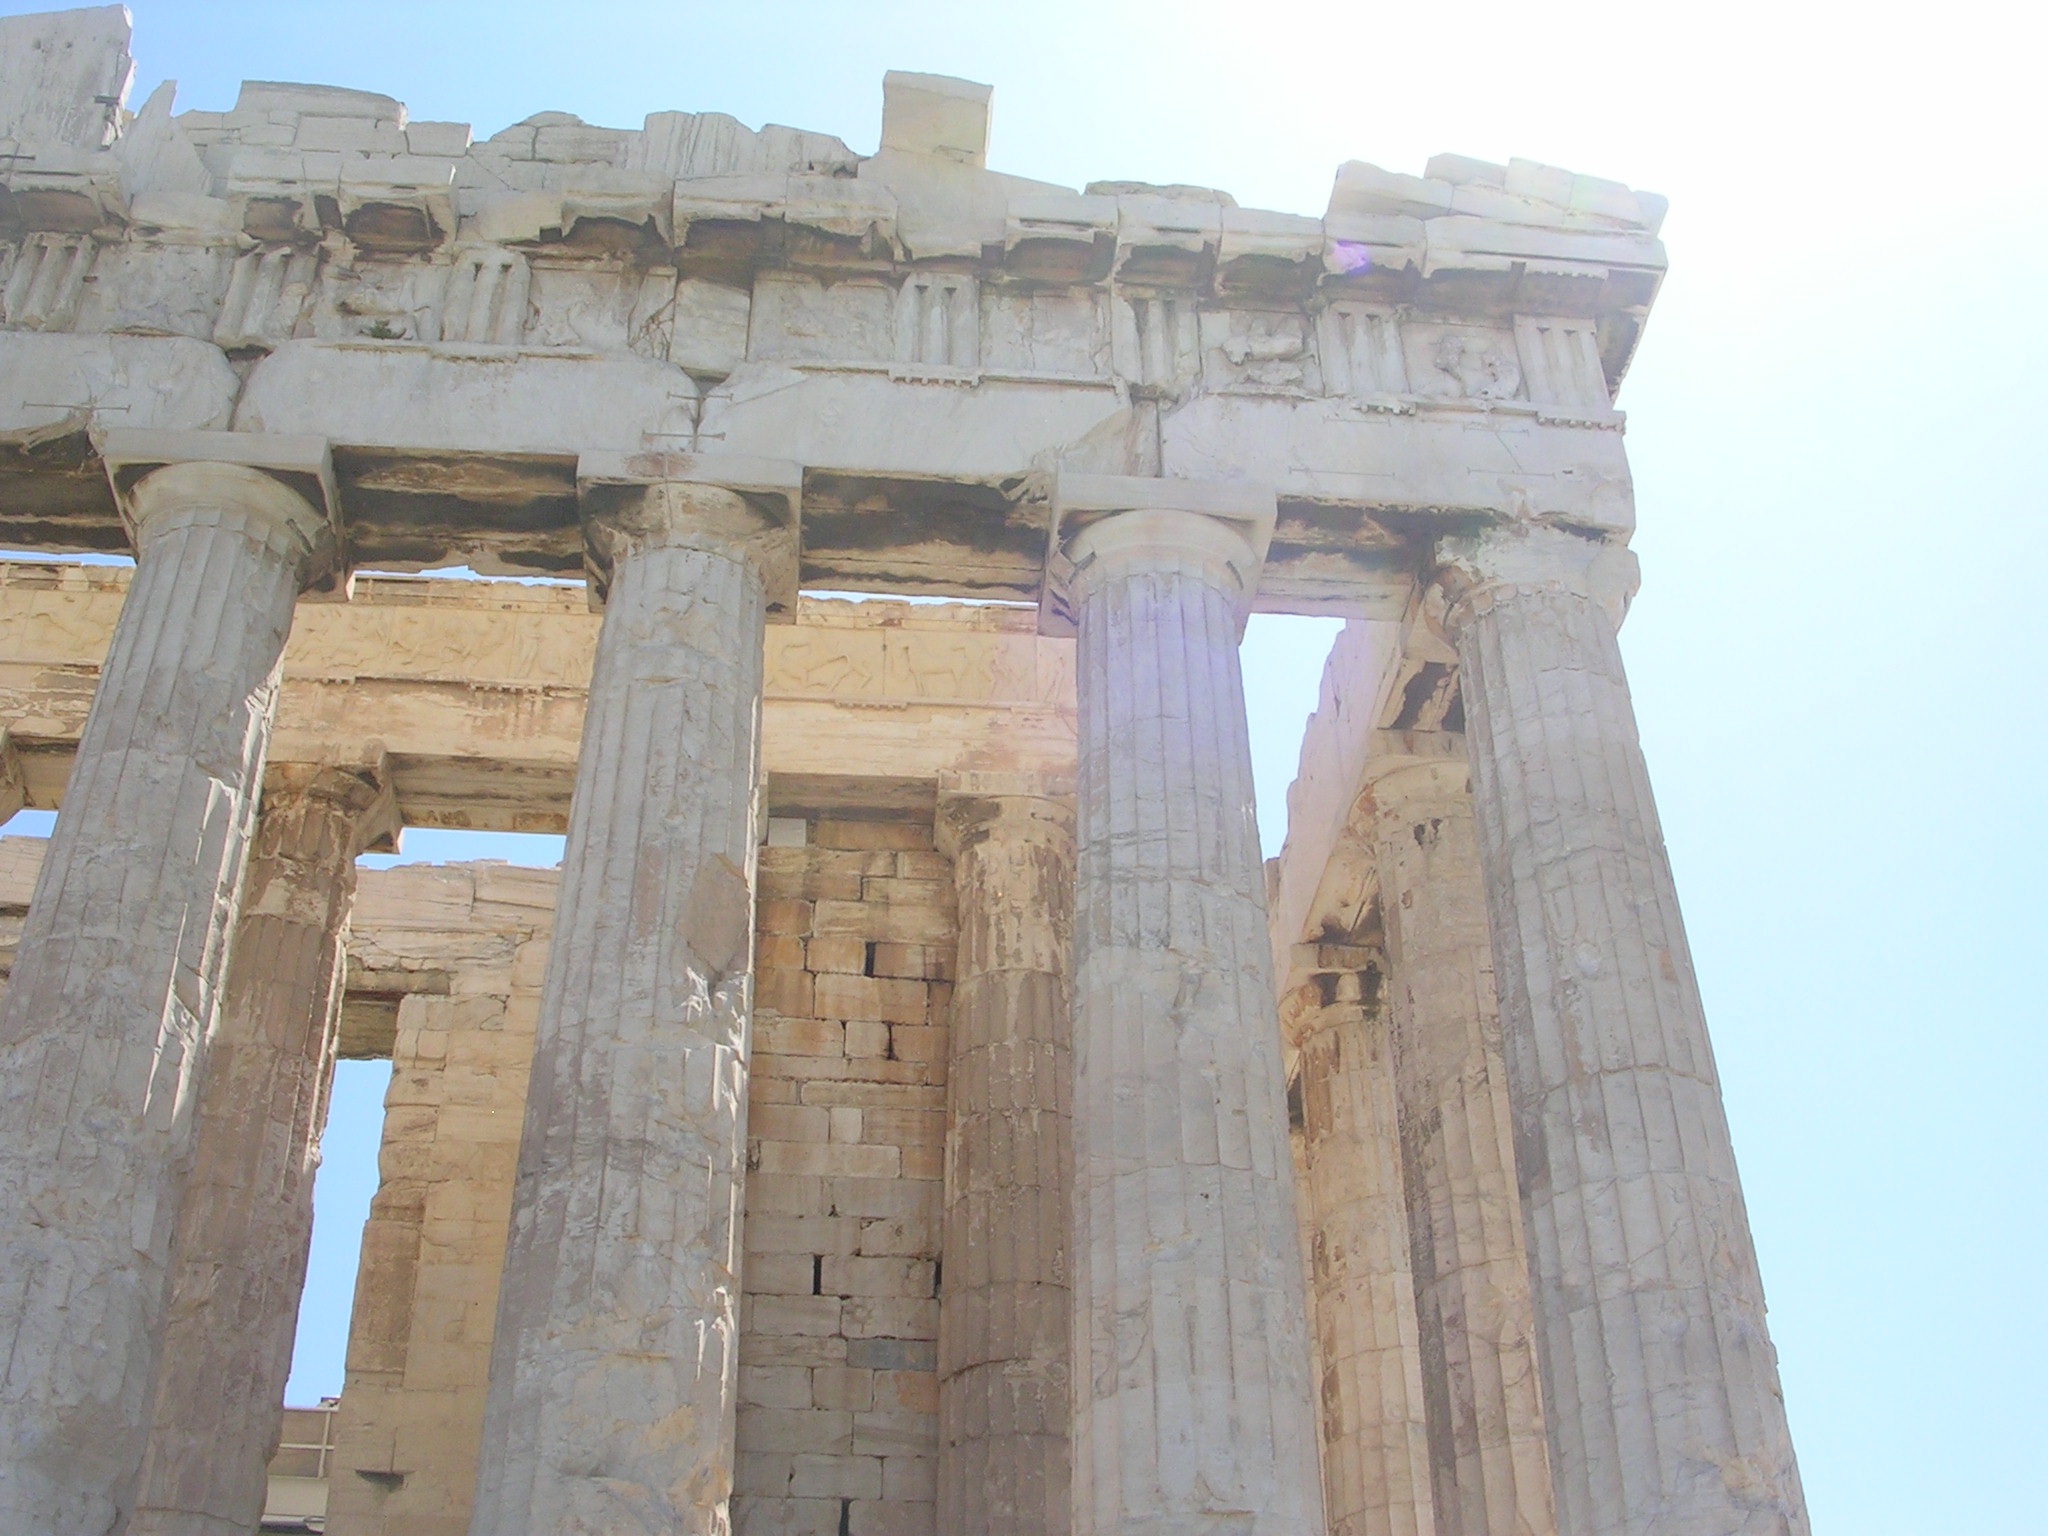
architecture, structure, sky, wood, building, tourist, formation, arch, column, historic, place of worship, temple, ruins, culture, history, roma, touristic, roman temple, historic site, ancient history, egyptian temple, ancient roman architecture, ancient greek temple